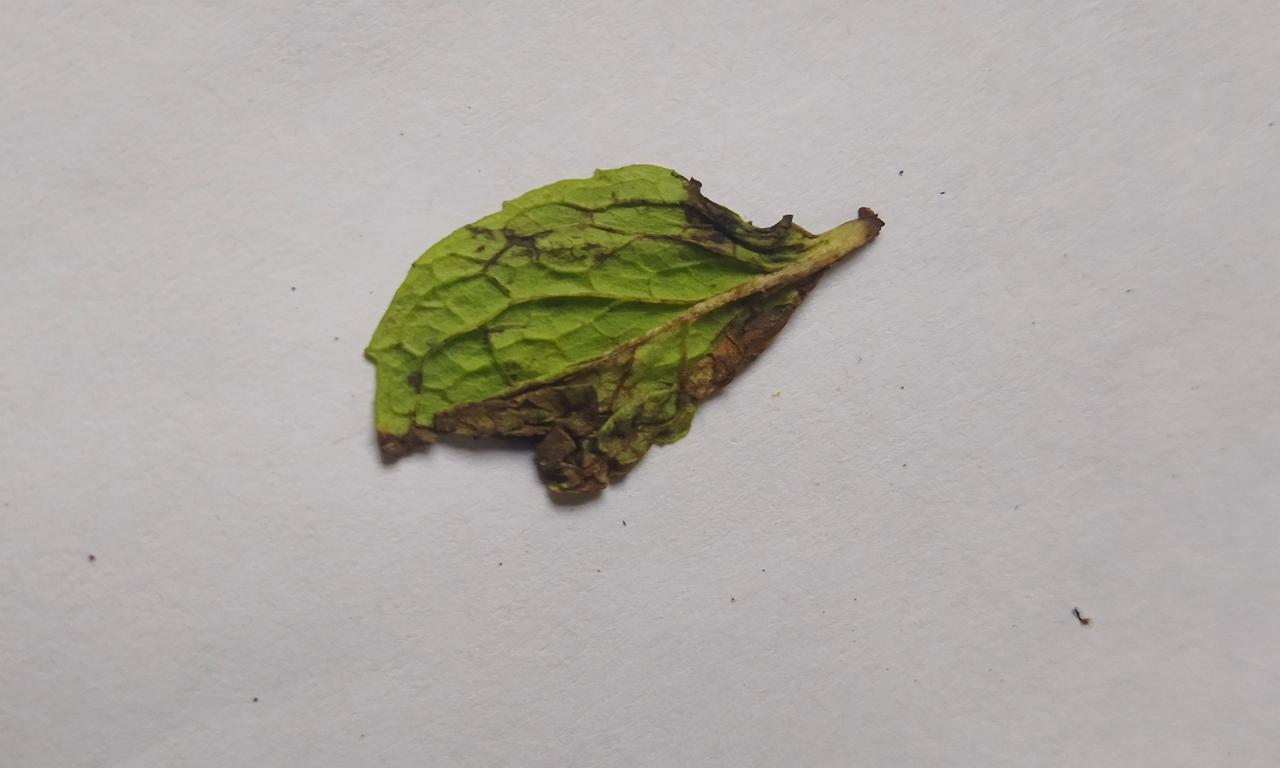
Label: Spoiled